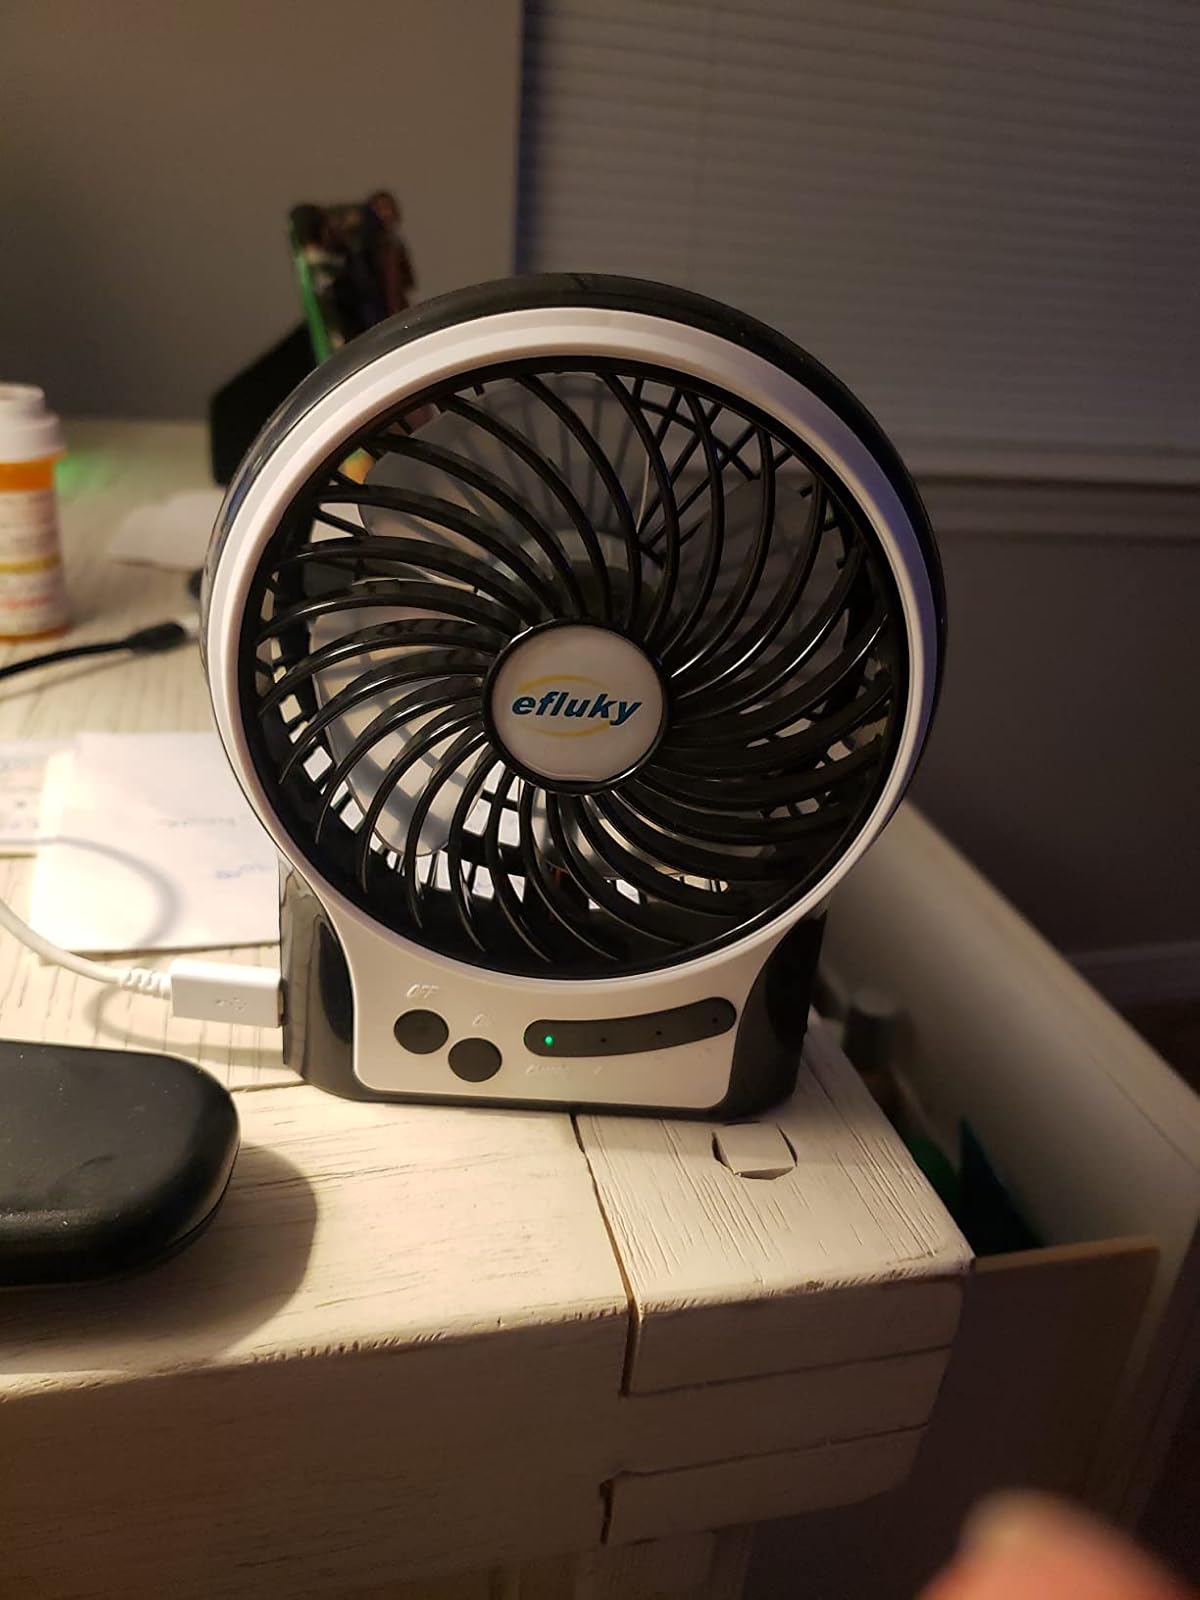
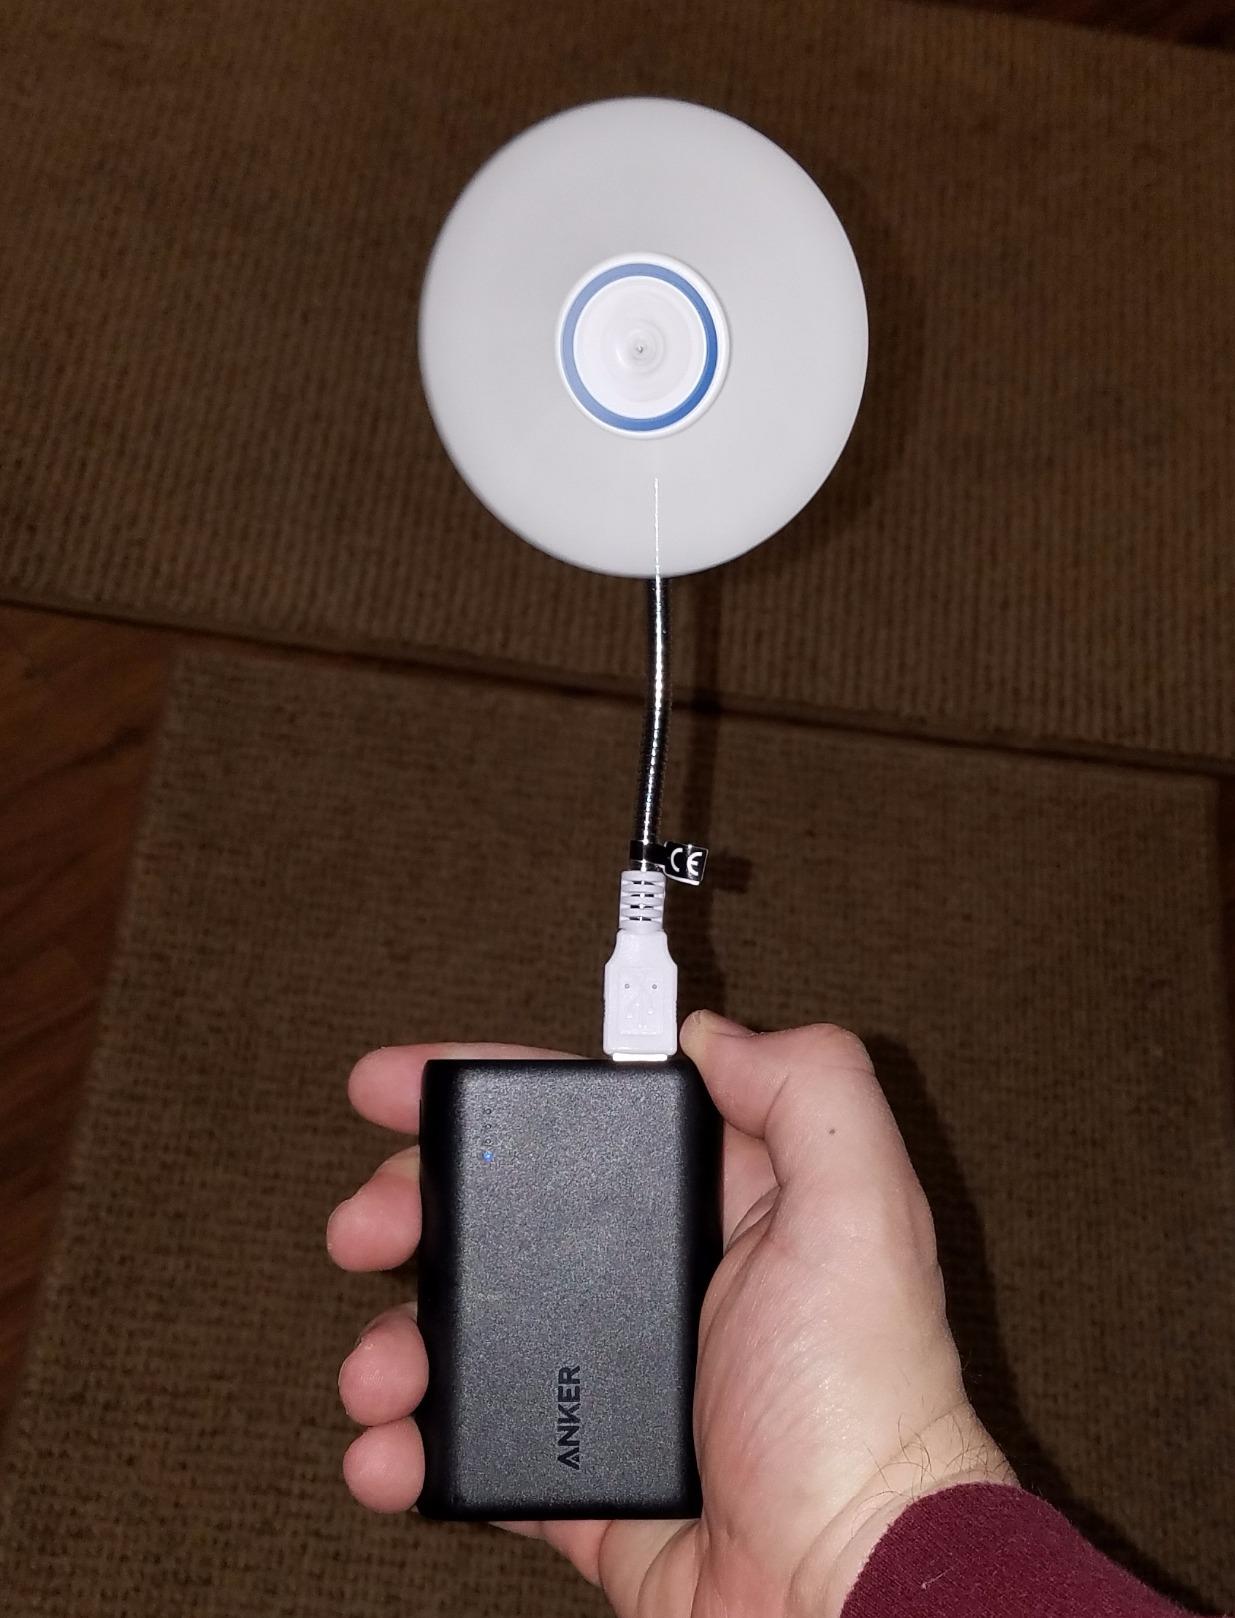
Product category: fan
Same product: no